Pi Kappa Phi

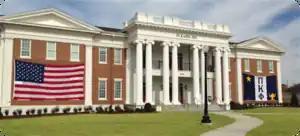
"Omicron chapter" at the University of Alabama

Pi Kappa Phi has granted 231 charters, with an average chapter size of 55. There are 168 active chartered chapters plus 19 associate chapters (colonies).